Structured-light 3D scanner

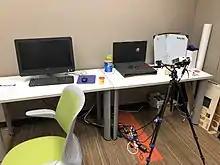
A 3D scanner in a library. Calibration panels can be seen on the right.

Geometric distortions by optics and perspective must be compensated by a calibration of the measuring equipment, using special calibration patterns and surfaces. A mathematical model is used for describing the imaging properties of projector and cameras. Essentially based on the simple geometric properties of a pinhole camera, the model also has to take into account the geometric distortions and optical aberration of projector and camera lenses. The parameters of the camera as well as its orientation in space can be determined by a series of calibration measurements, using photogrammetric bundle adjustment.